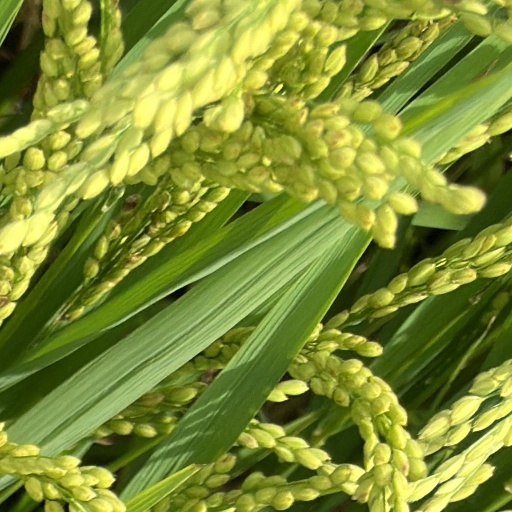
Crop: rice